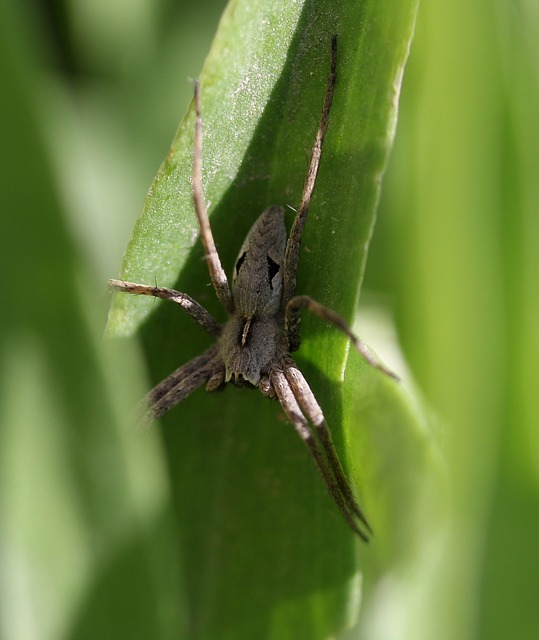
Label: ragno